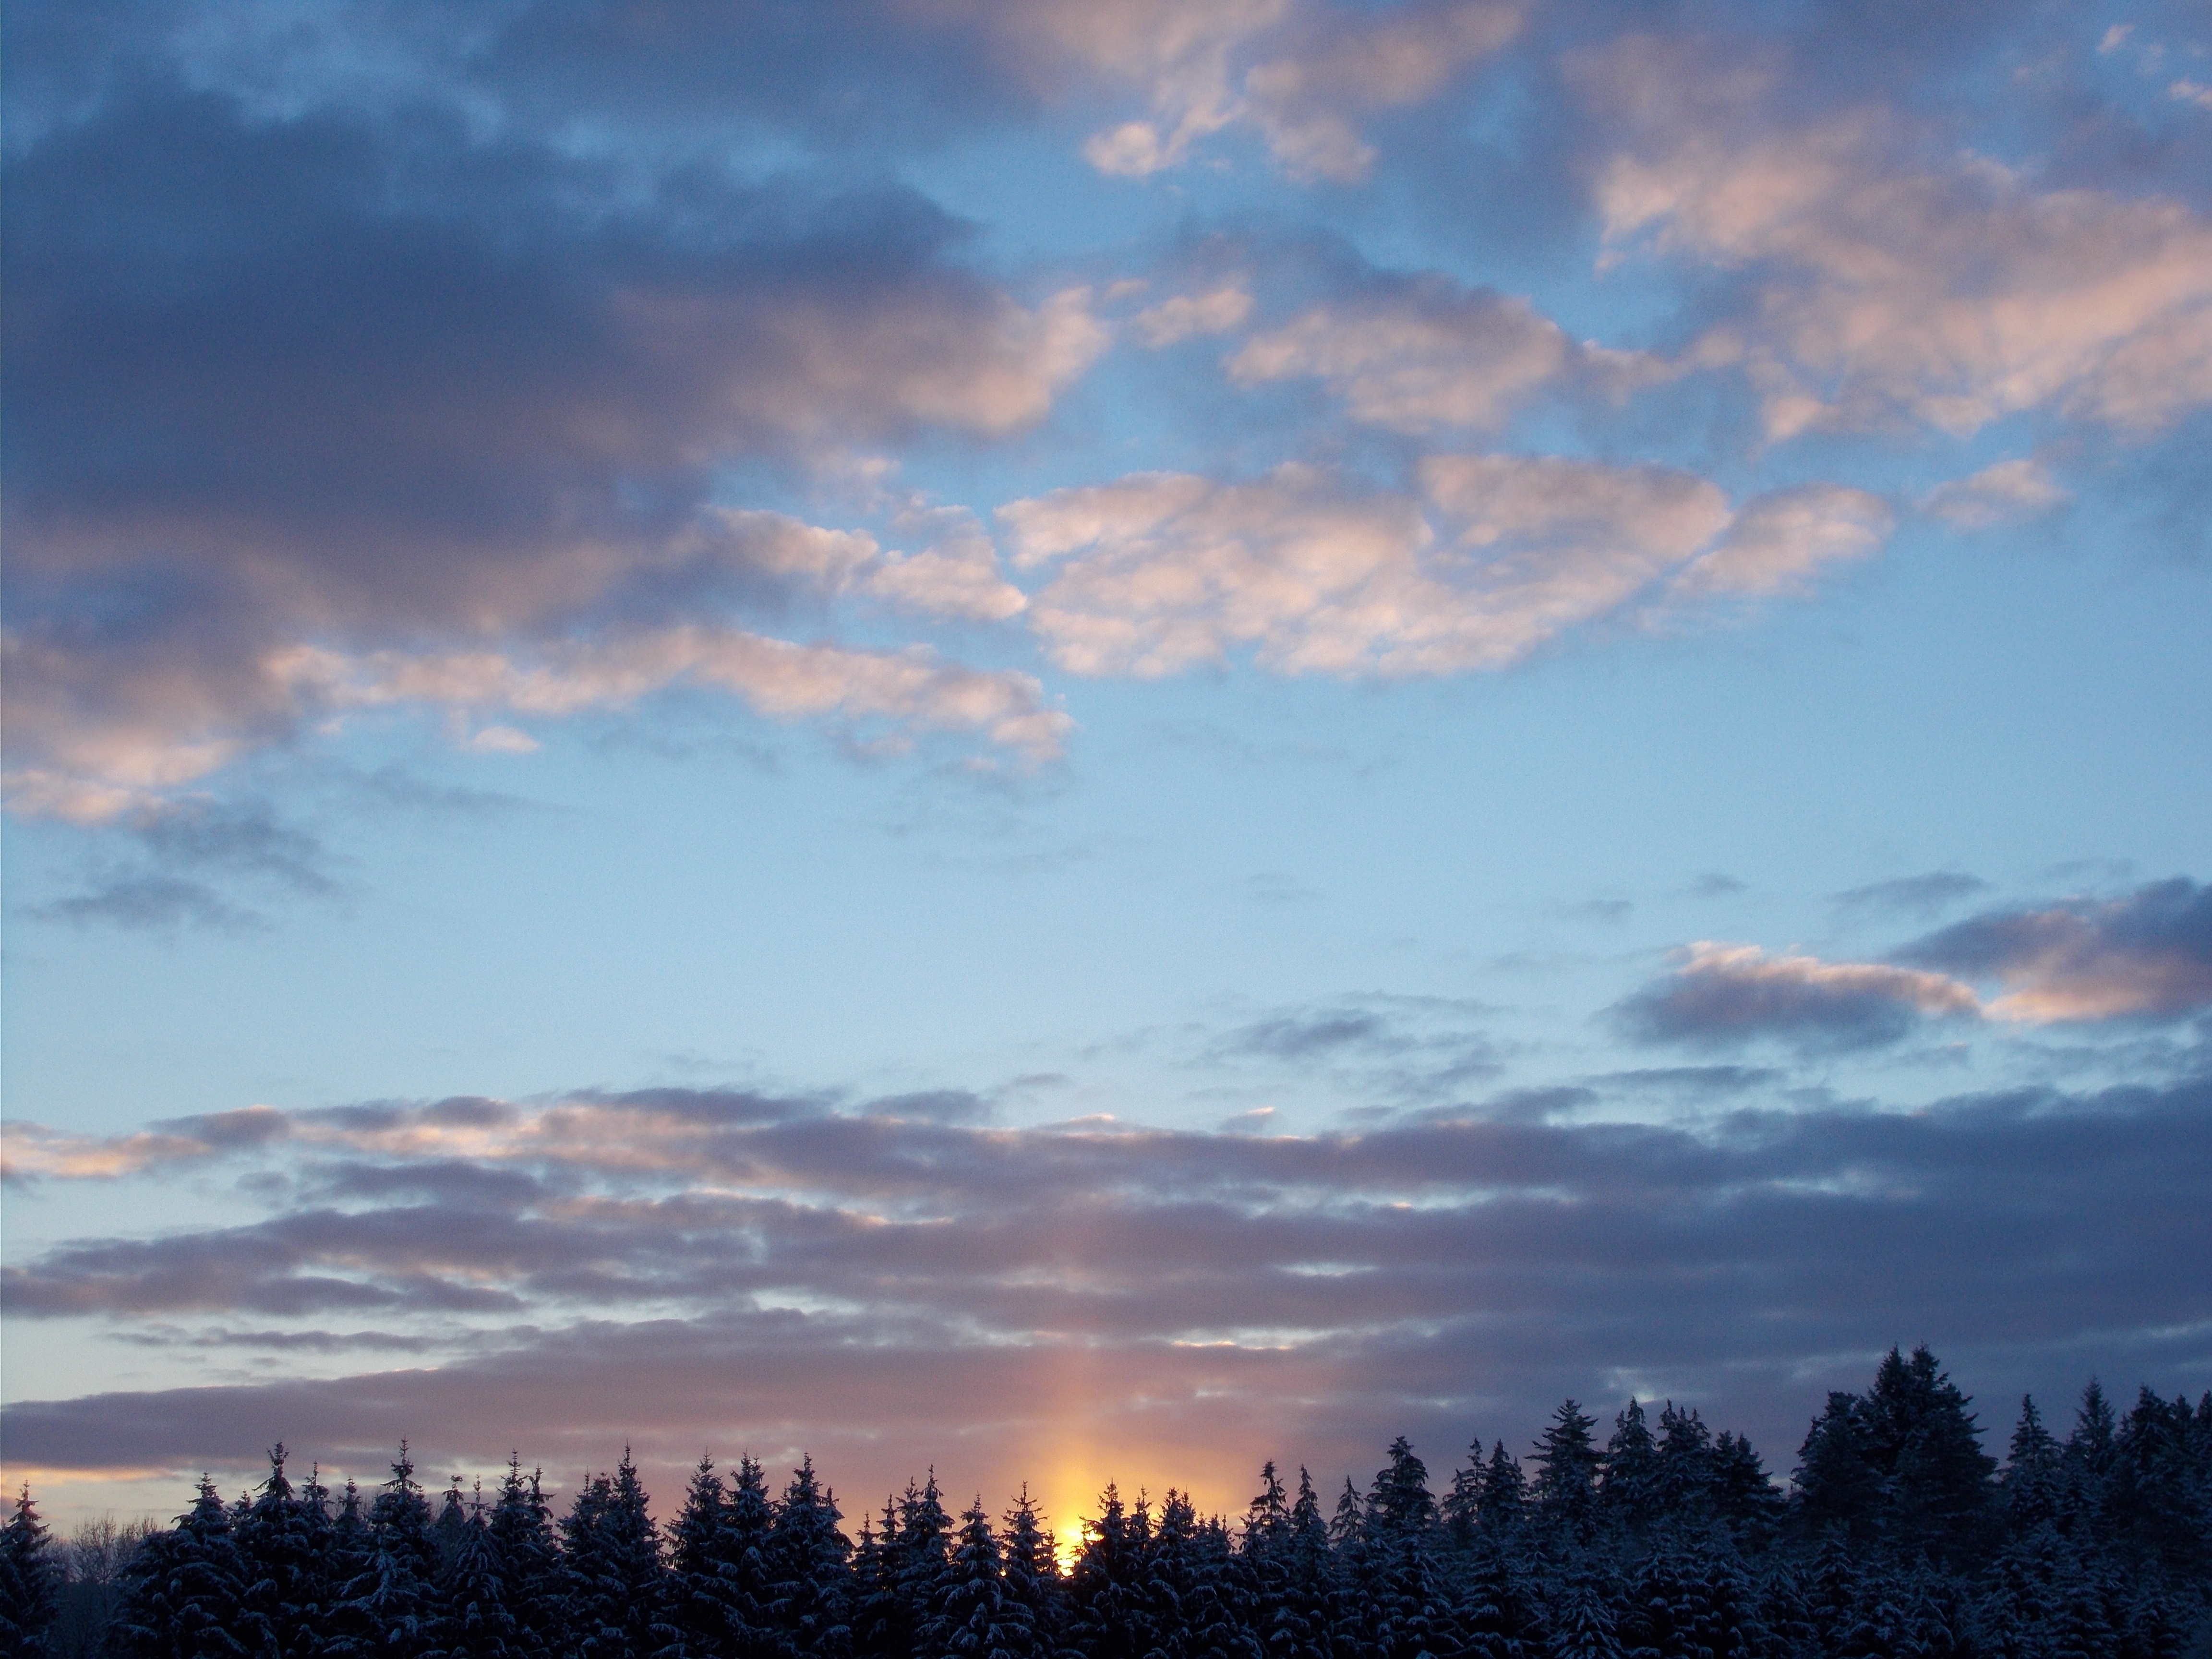
nature, horizon, cloud, sky, sunrise, sunset, prairie, sunlight, morning, dawn, atmosphere, dusk, evening, color, cumulus, skies, mood, morgenstimmung, atmospheric, afterglow, morgenrot, meteorological phenomenon, red sky at morning